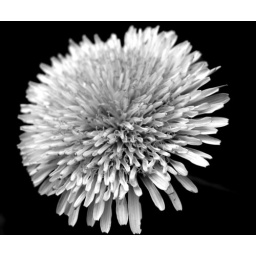
The color of this flower was yellow, but I think, it would be better white in this case